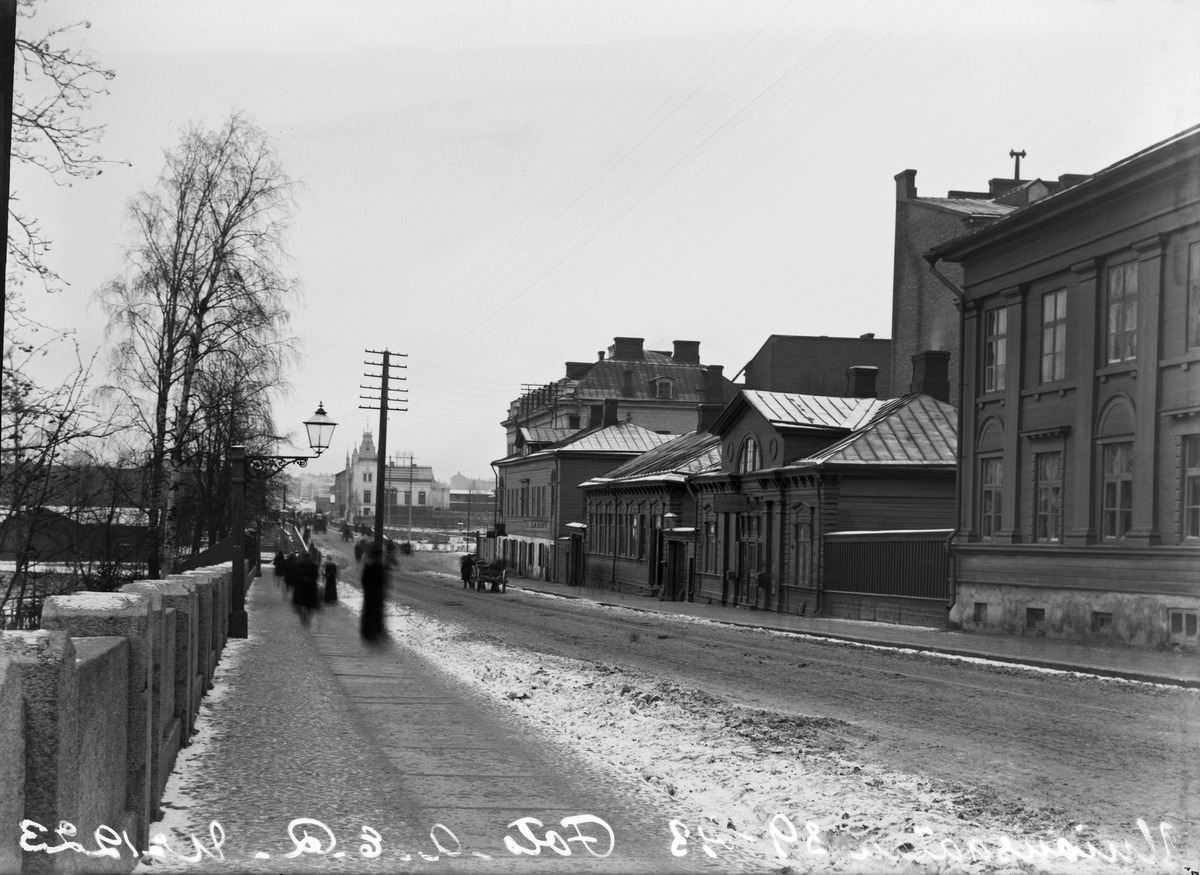
Unioninkatu 43, 41, 39 (osa)
sisällön kuvaus: Unioninkatu 43, 41, 39 (osa). Kuvattu Pitkällesillalle päin, vasemmalla Kaisaniemen puisto ja Kasvitieteellinen puutarha. mustavalkoinen
Kuvaaja: Rosenbröijer, A.E., valokuvaaja
Ajankohta: kuvausaika 1890 n.
Paikka: Suomi, Uusimaa, Helsinki, Kluuvi Helsinki, Unioninkatu 44, 43, 41, 39
Aiheet: kadut, liikenne, rakennukset asuinrakennukset liikerakennukset puutalot, liikehuoneistot, jalankulkijat, kadunkalusteet, valaisimet lyhdyt, valaistus katuvalaistus ulkovalaistus, vuodenajat talvi, lumi